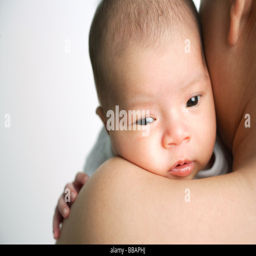
mother carrying infant , over the shoulder view